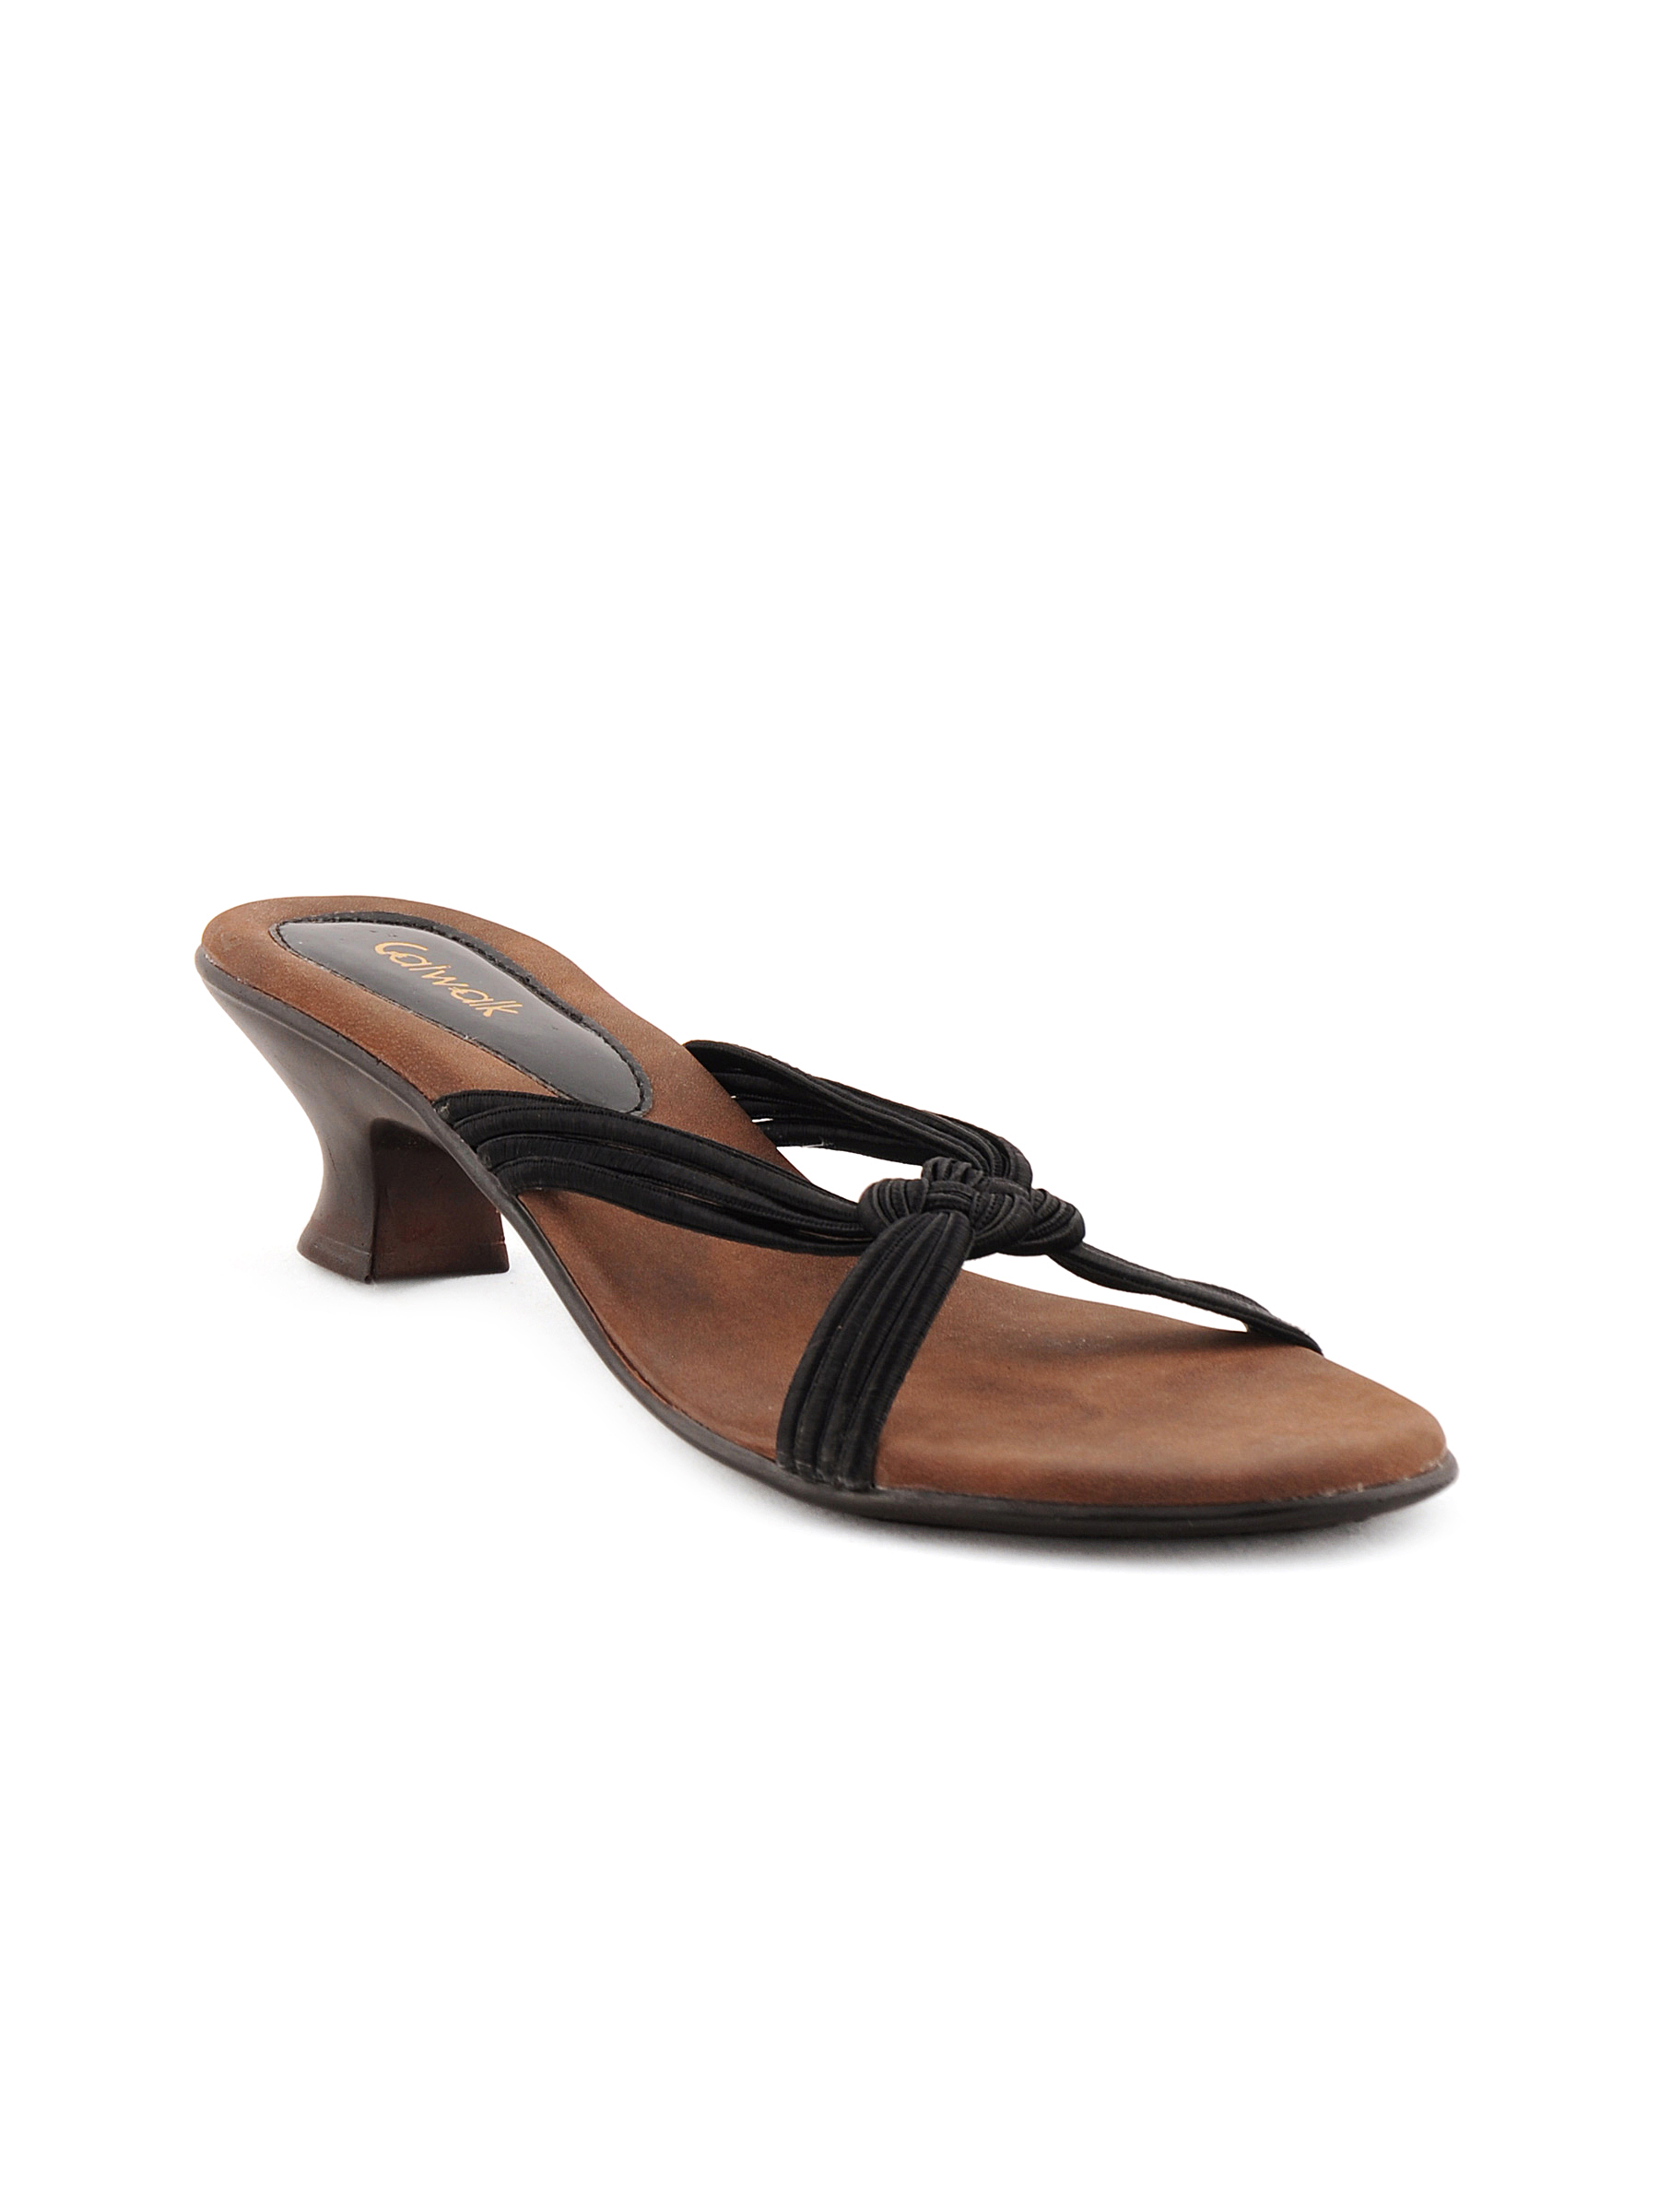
Catwalk Women Lifestyle Black Heels
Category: Footwear / Shoes / Heels
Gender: Women
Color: Black
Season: Winter 2015
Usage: Casual